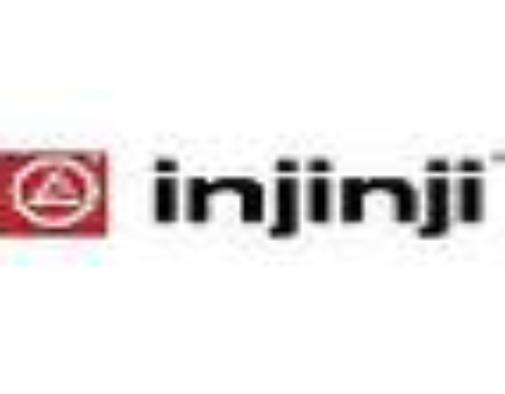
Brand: Injinji
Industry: Clothes